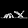
Label: Sandal